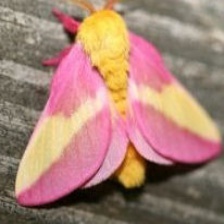
Species: ROSY MAPLE MOTH